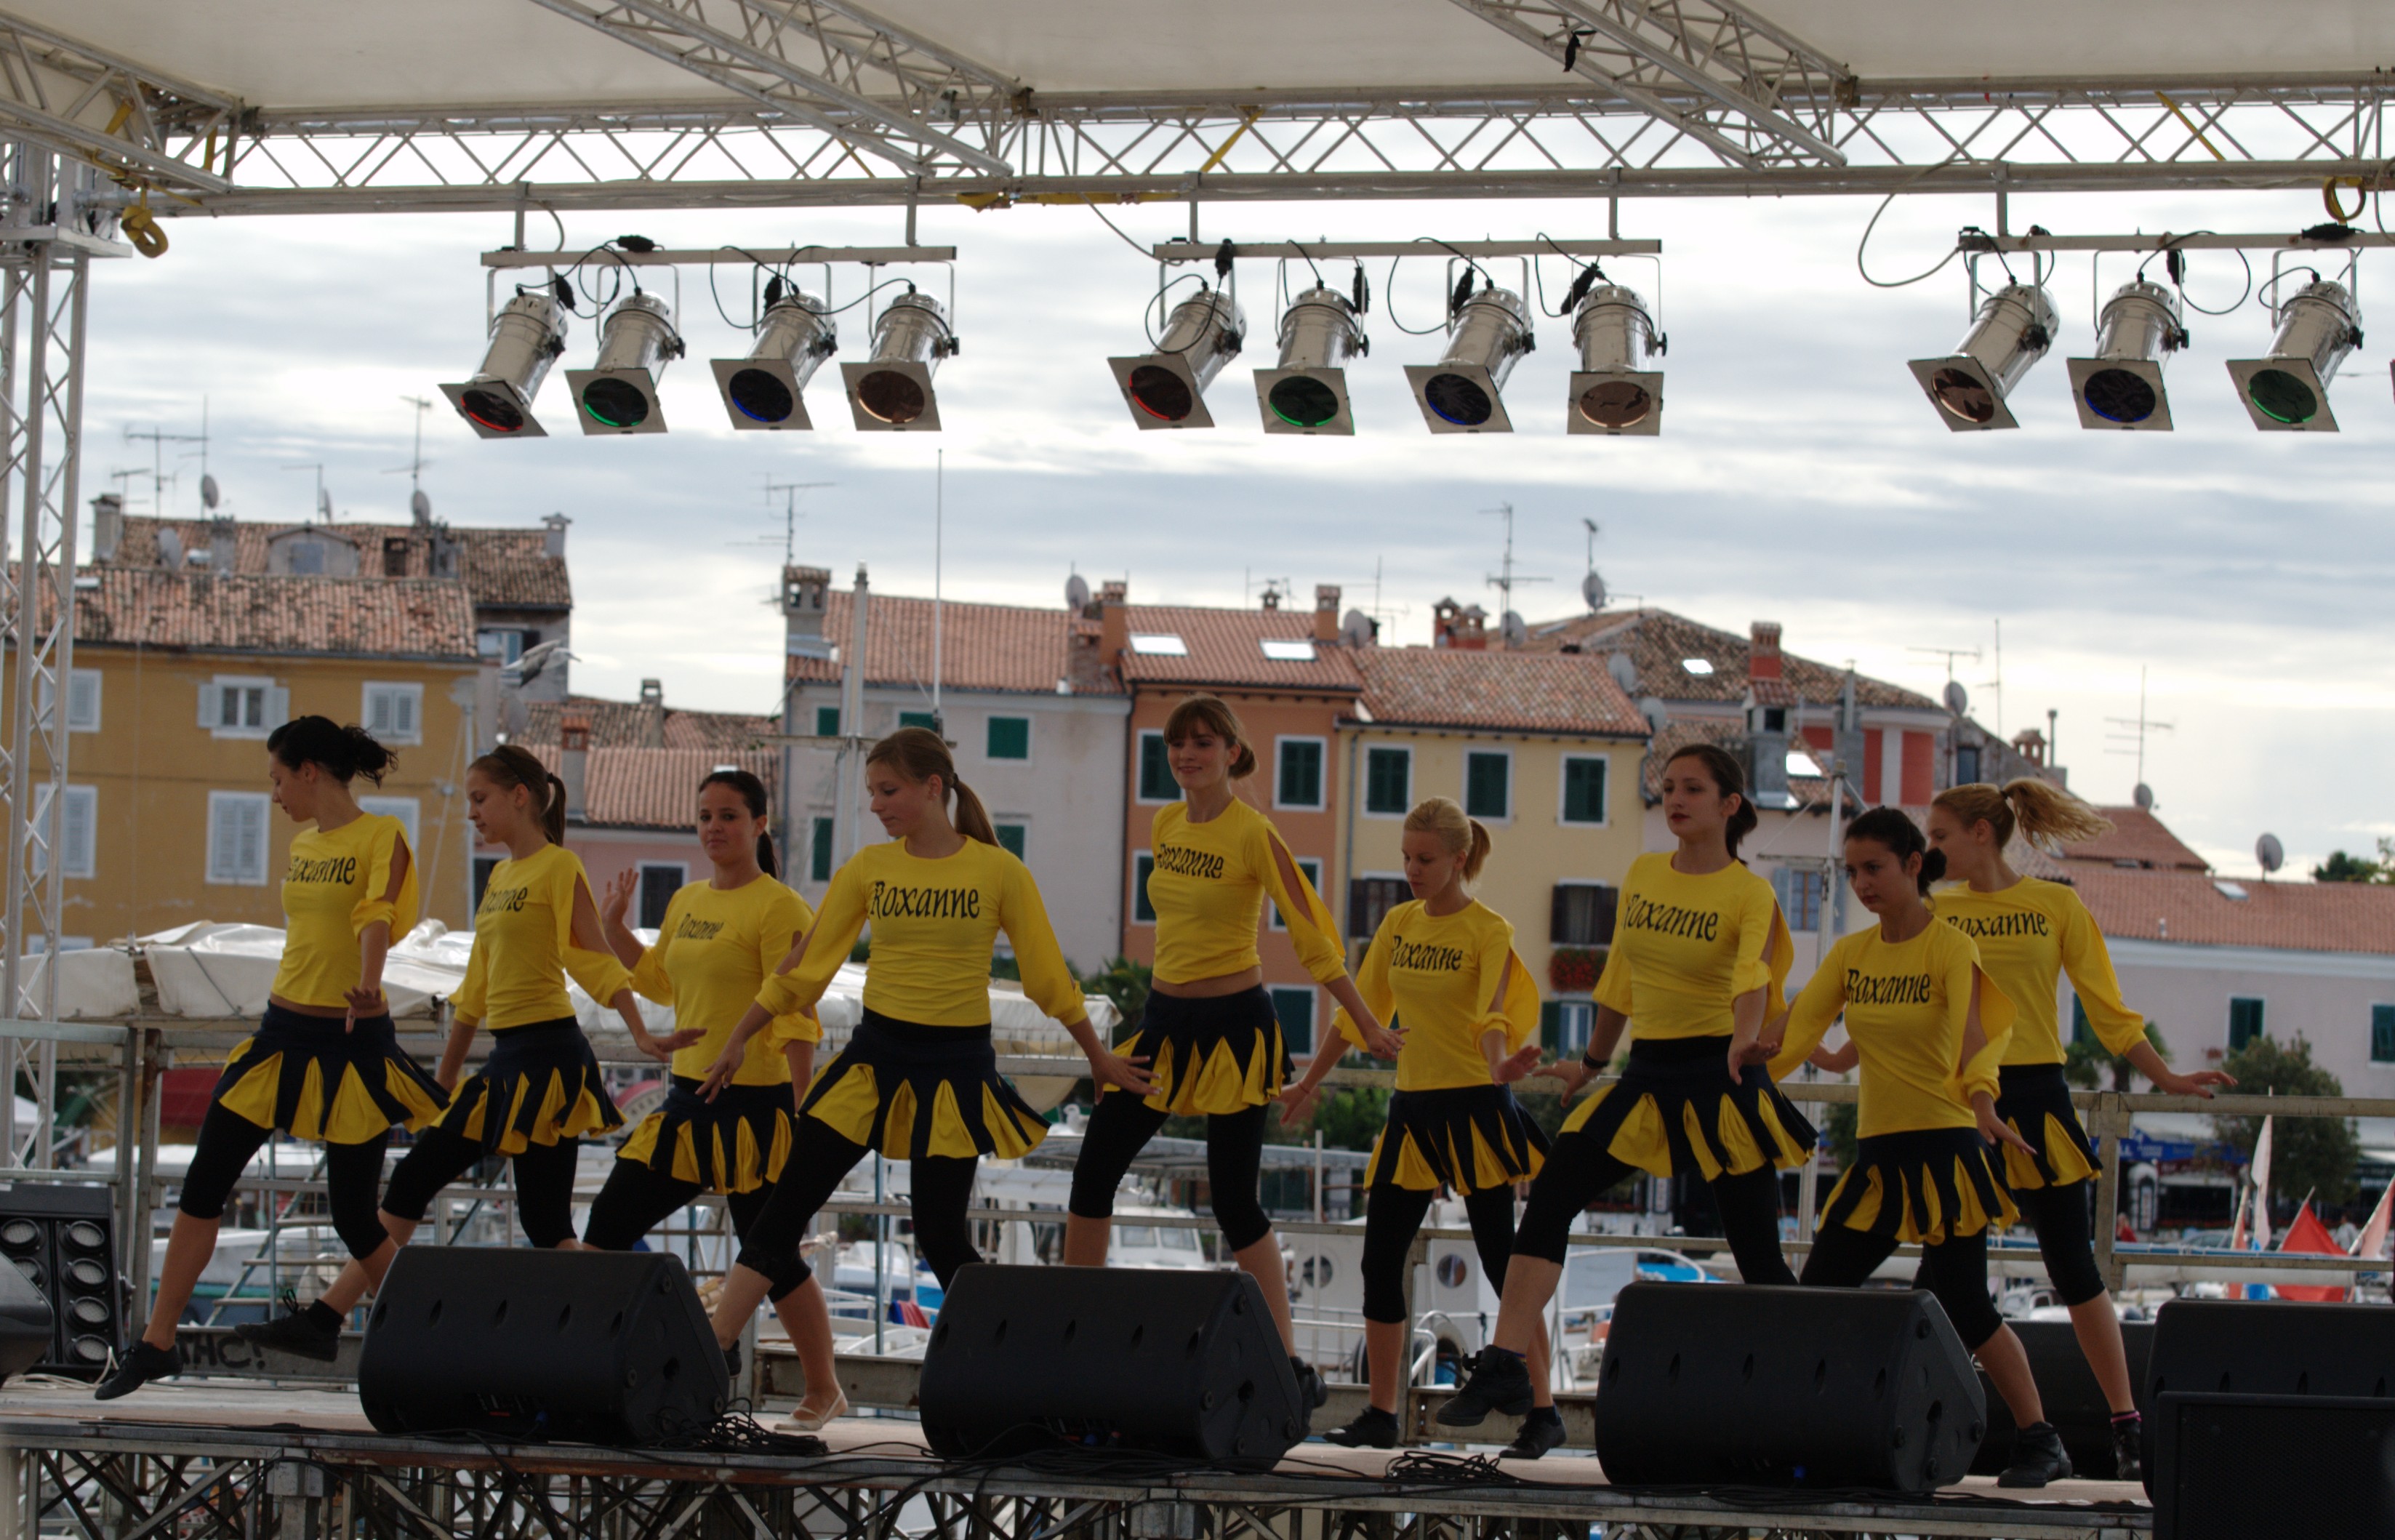
structure, town, city, europe, dance, nikon, musician, croatia, team, dancing, d80, istria, adriatic, nikond80, rovigno, rovinj, jadran, istra, roxanne, sport venue